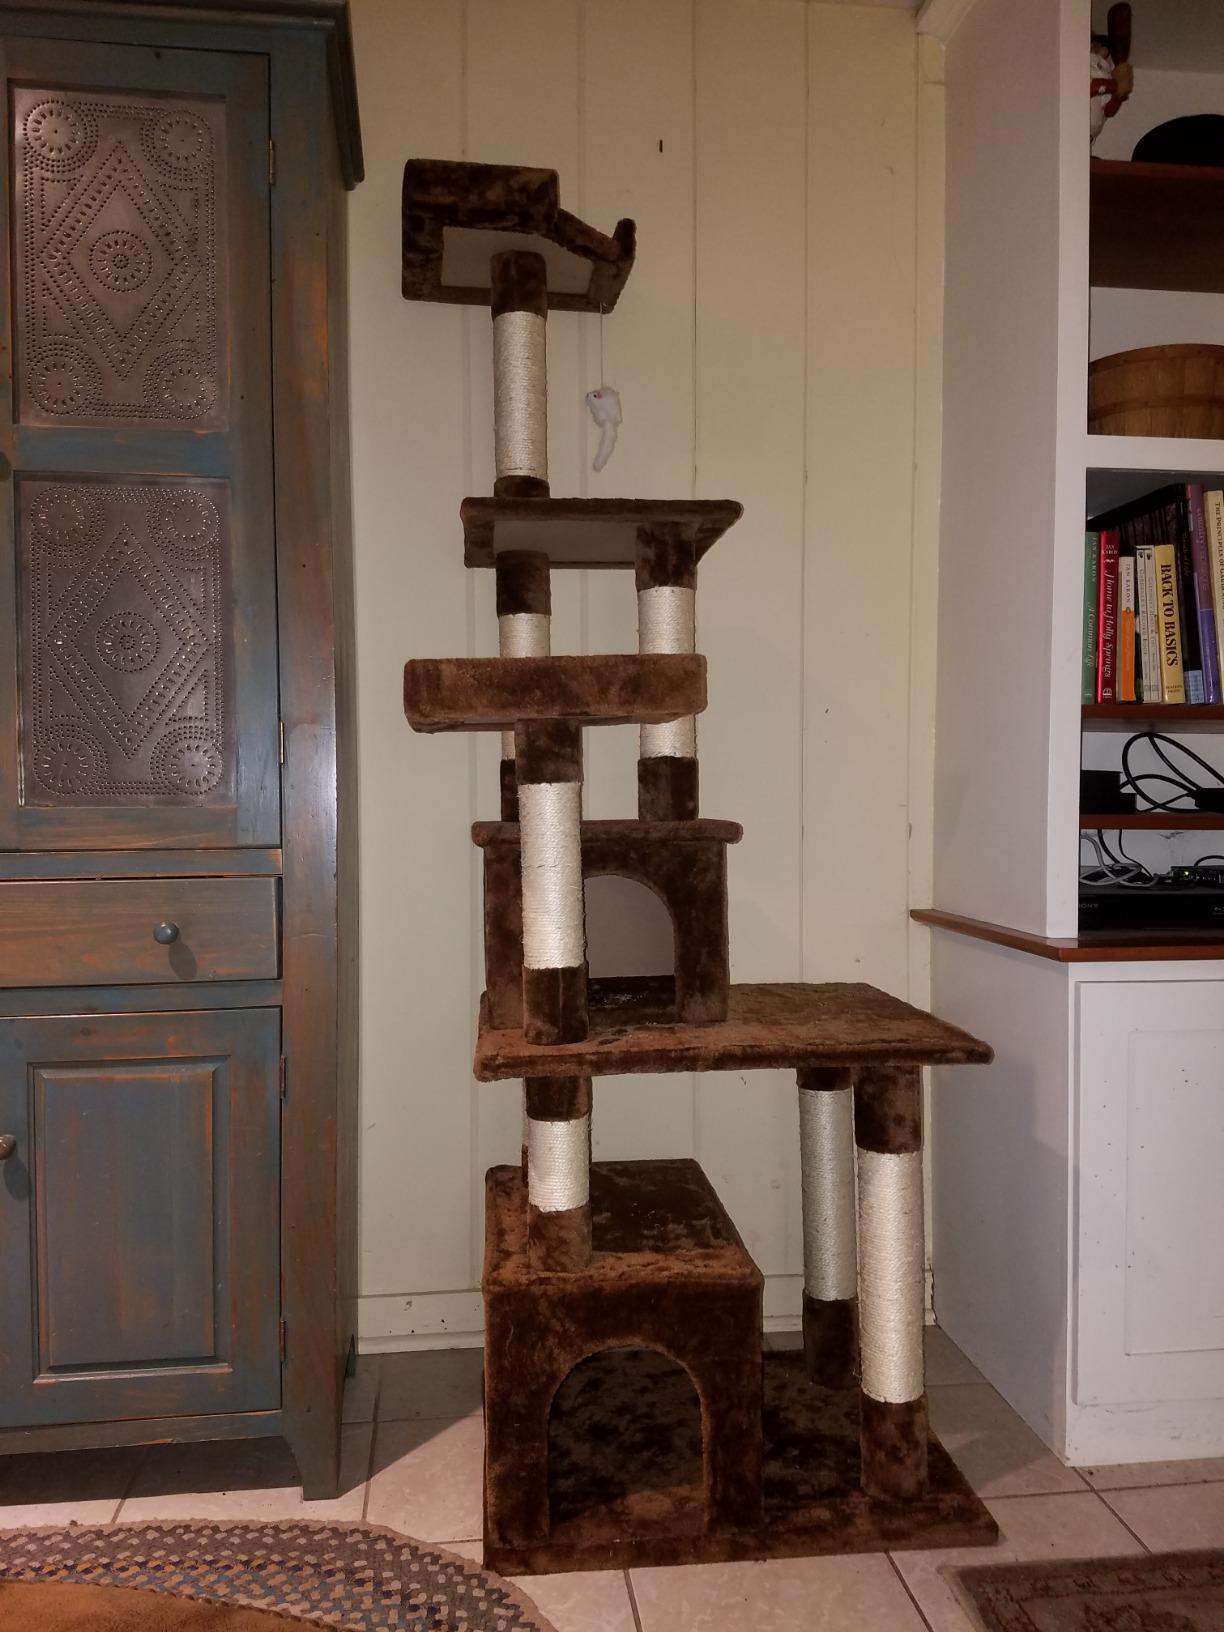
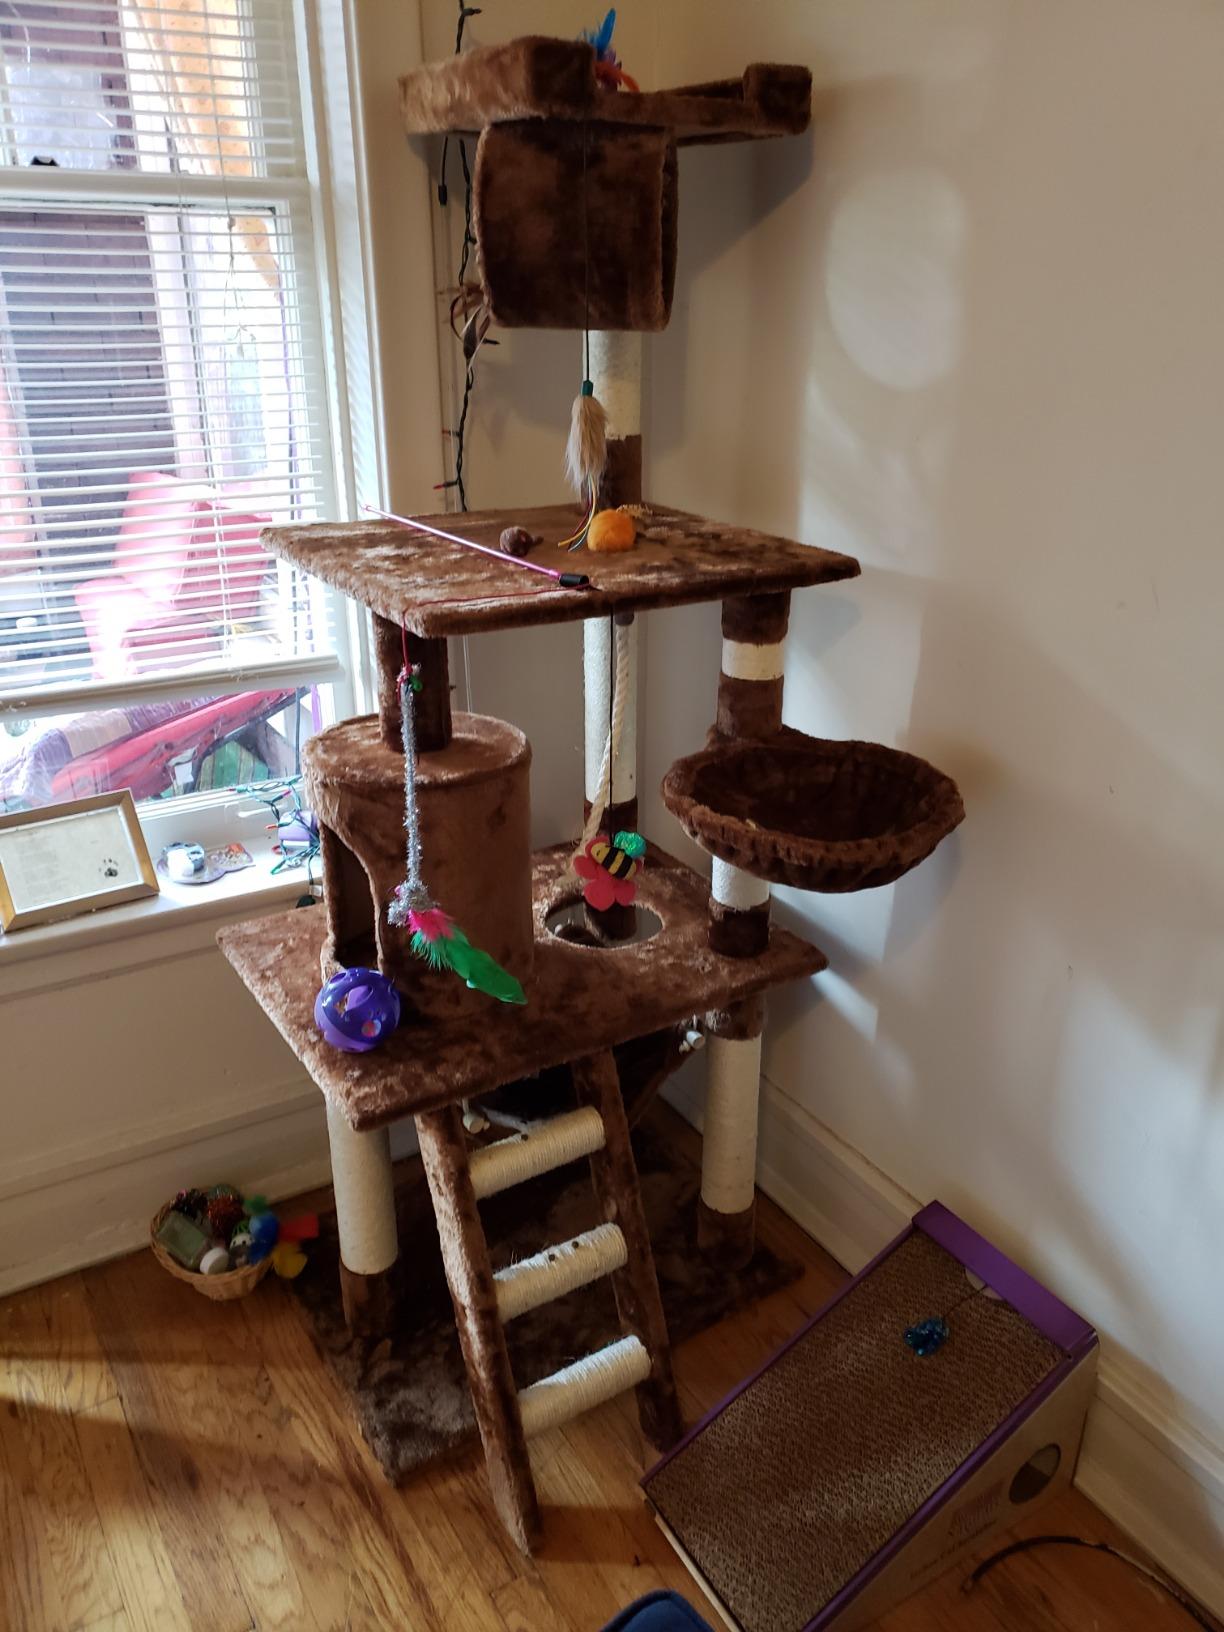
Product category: items_cat tree
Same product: no